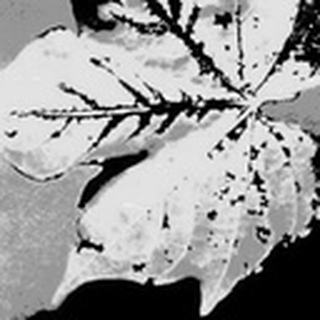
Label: cotton_bacterial_blight